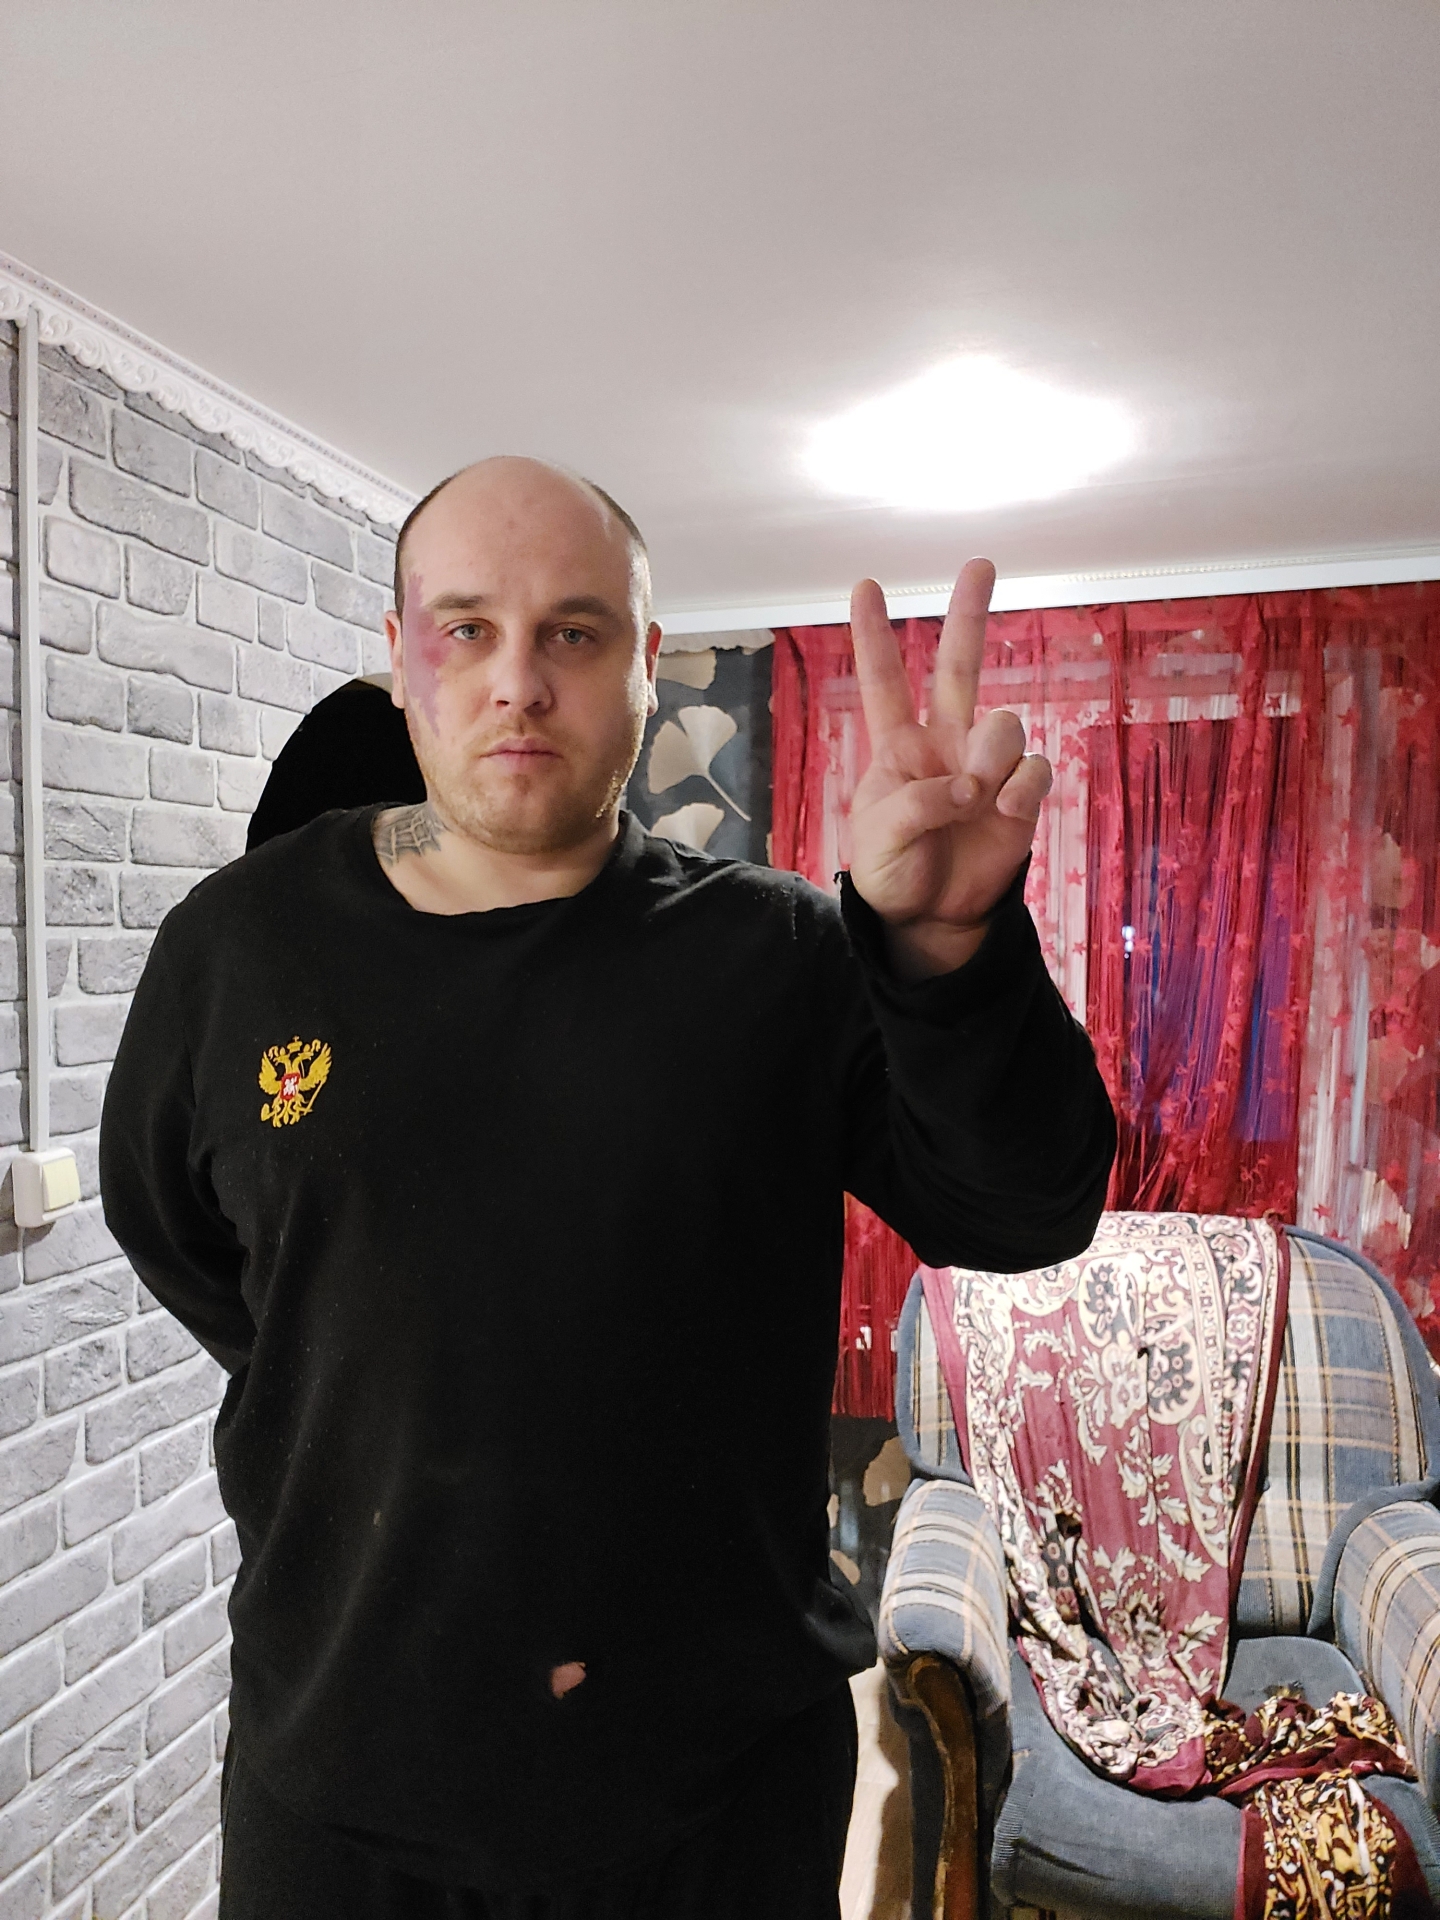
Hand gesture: peace